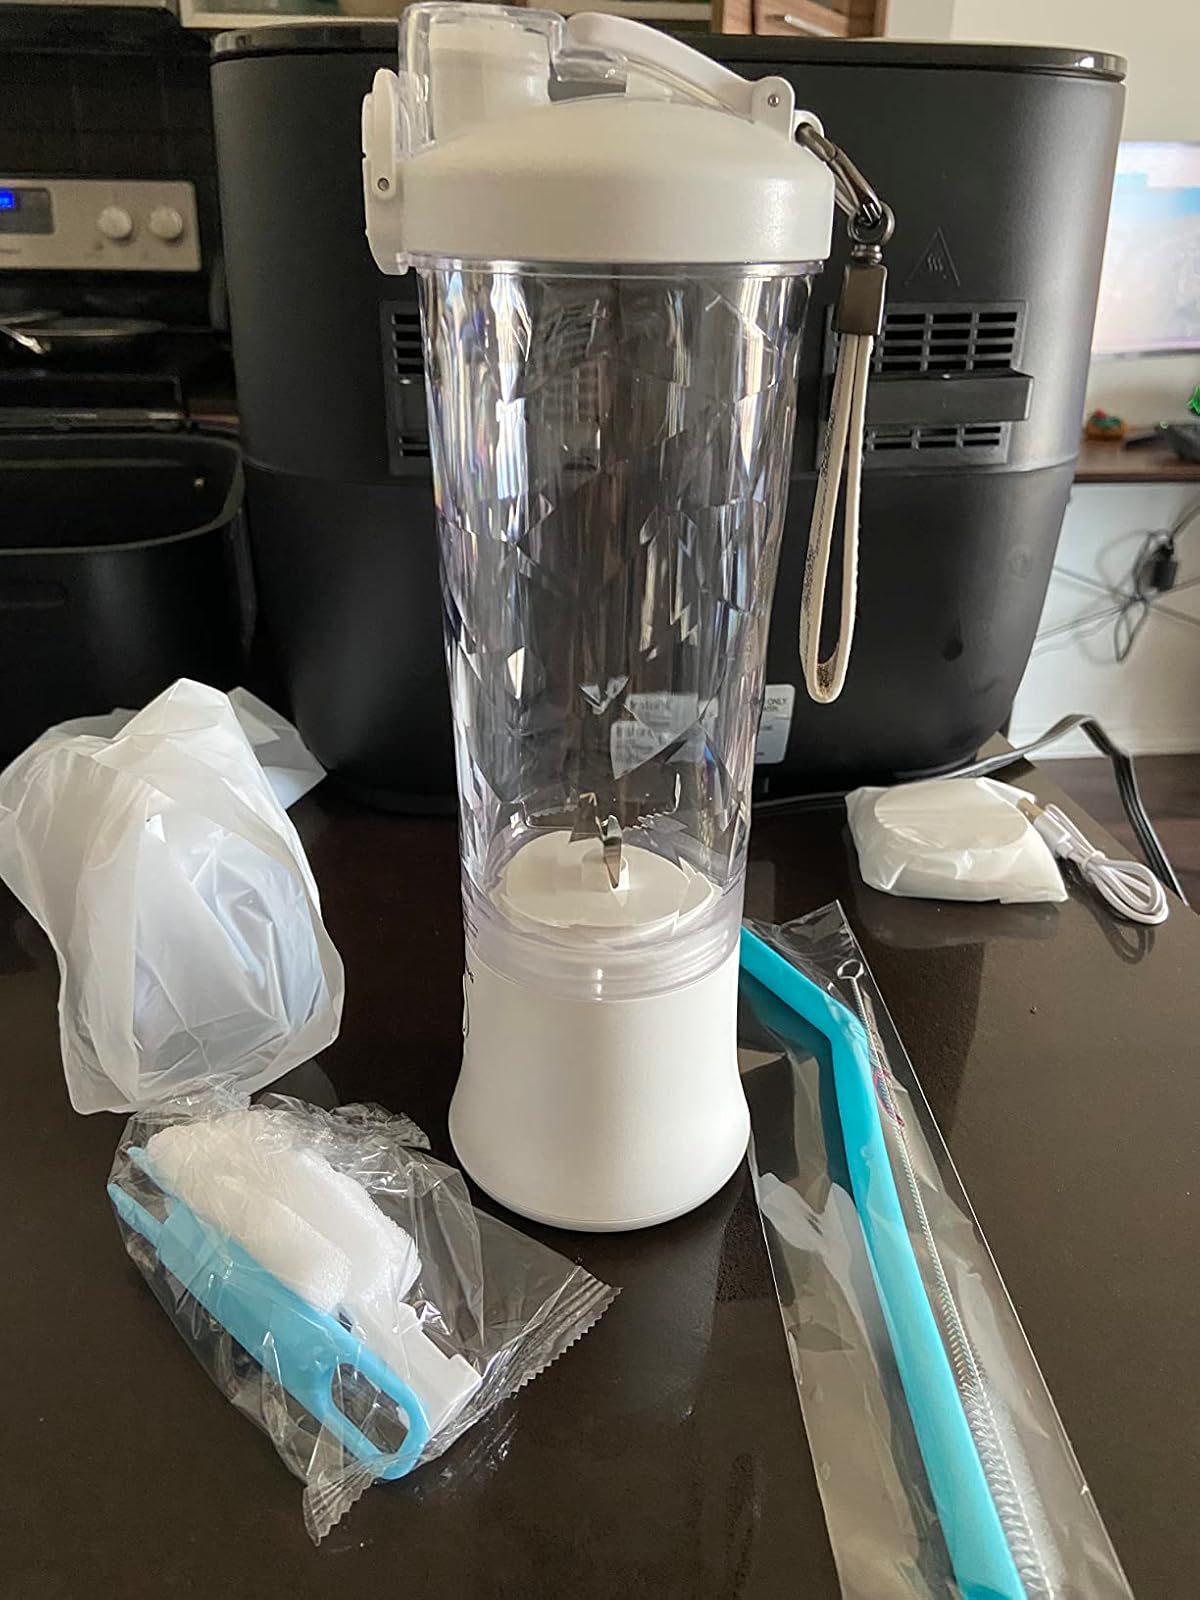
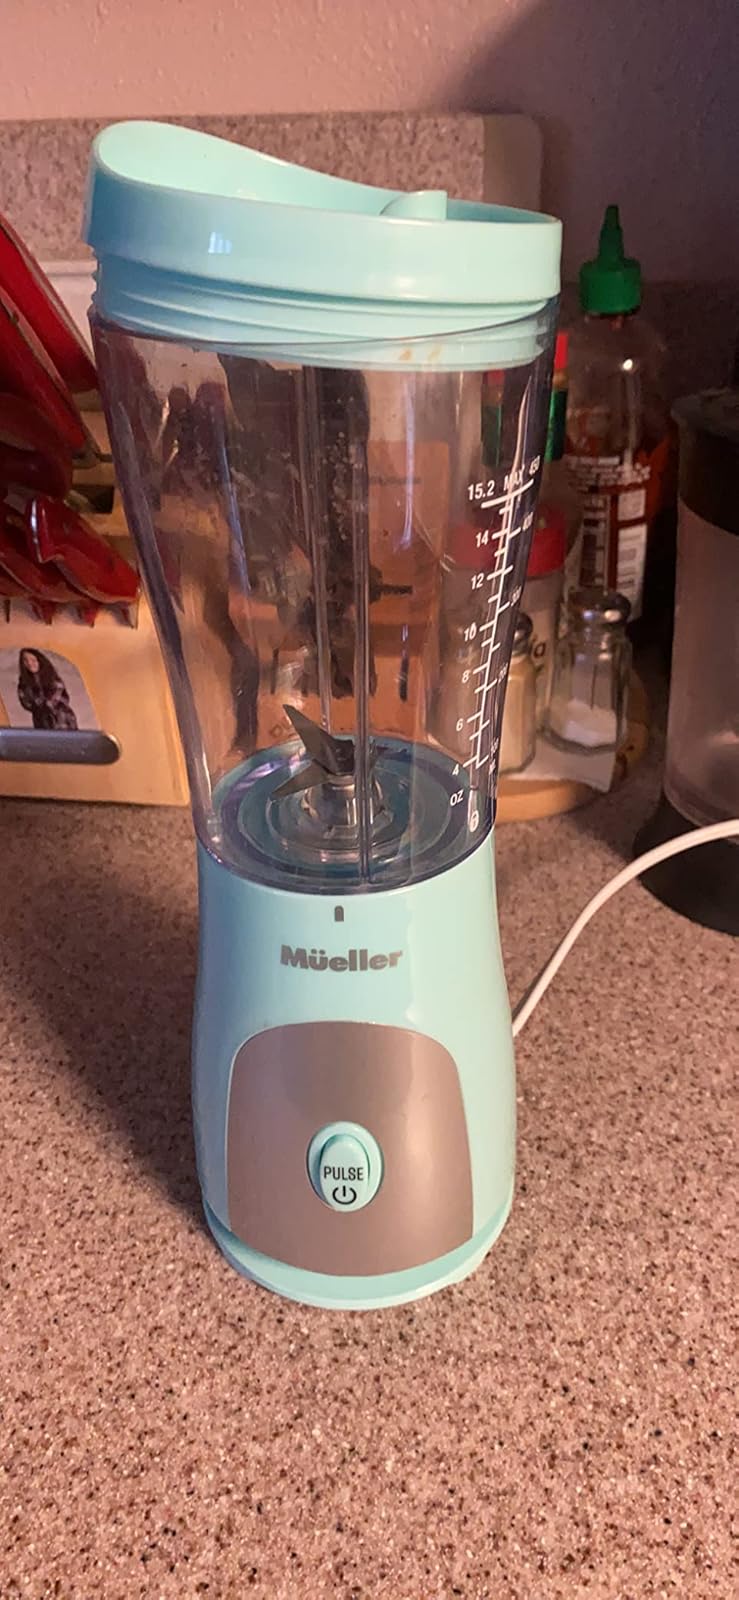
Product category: items_blender
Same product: no